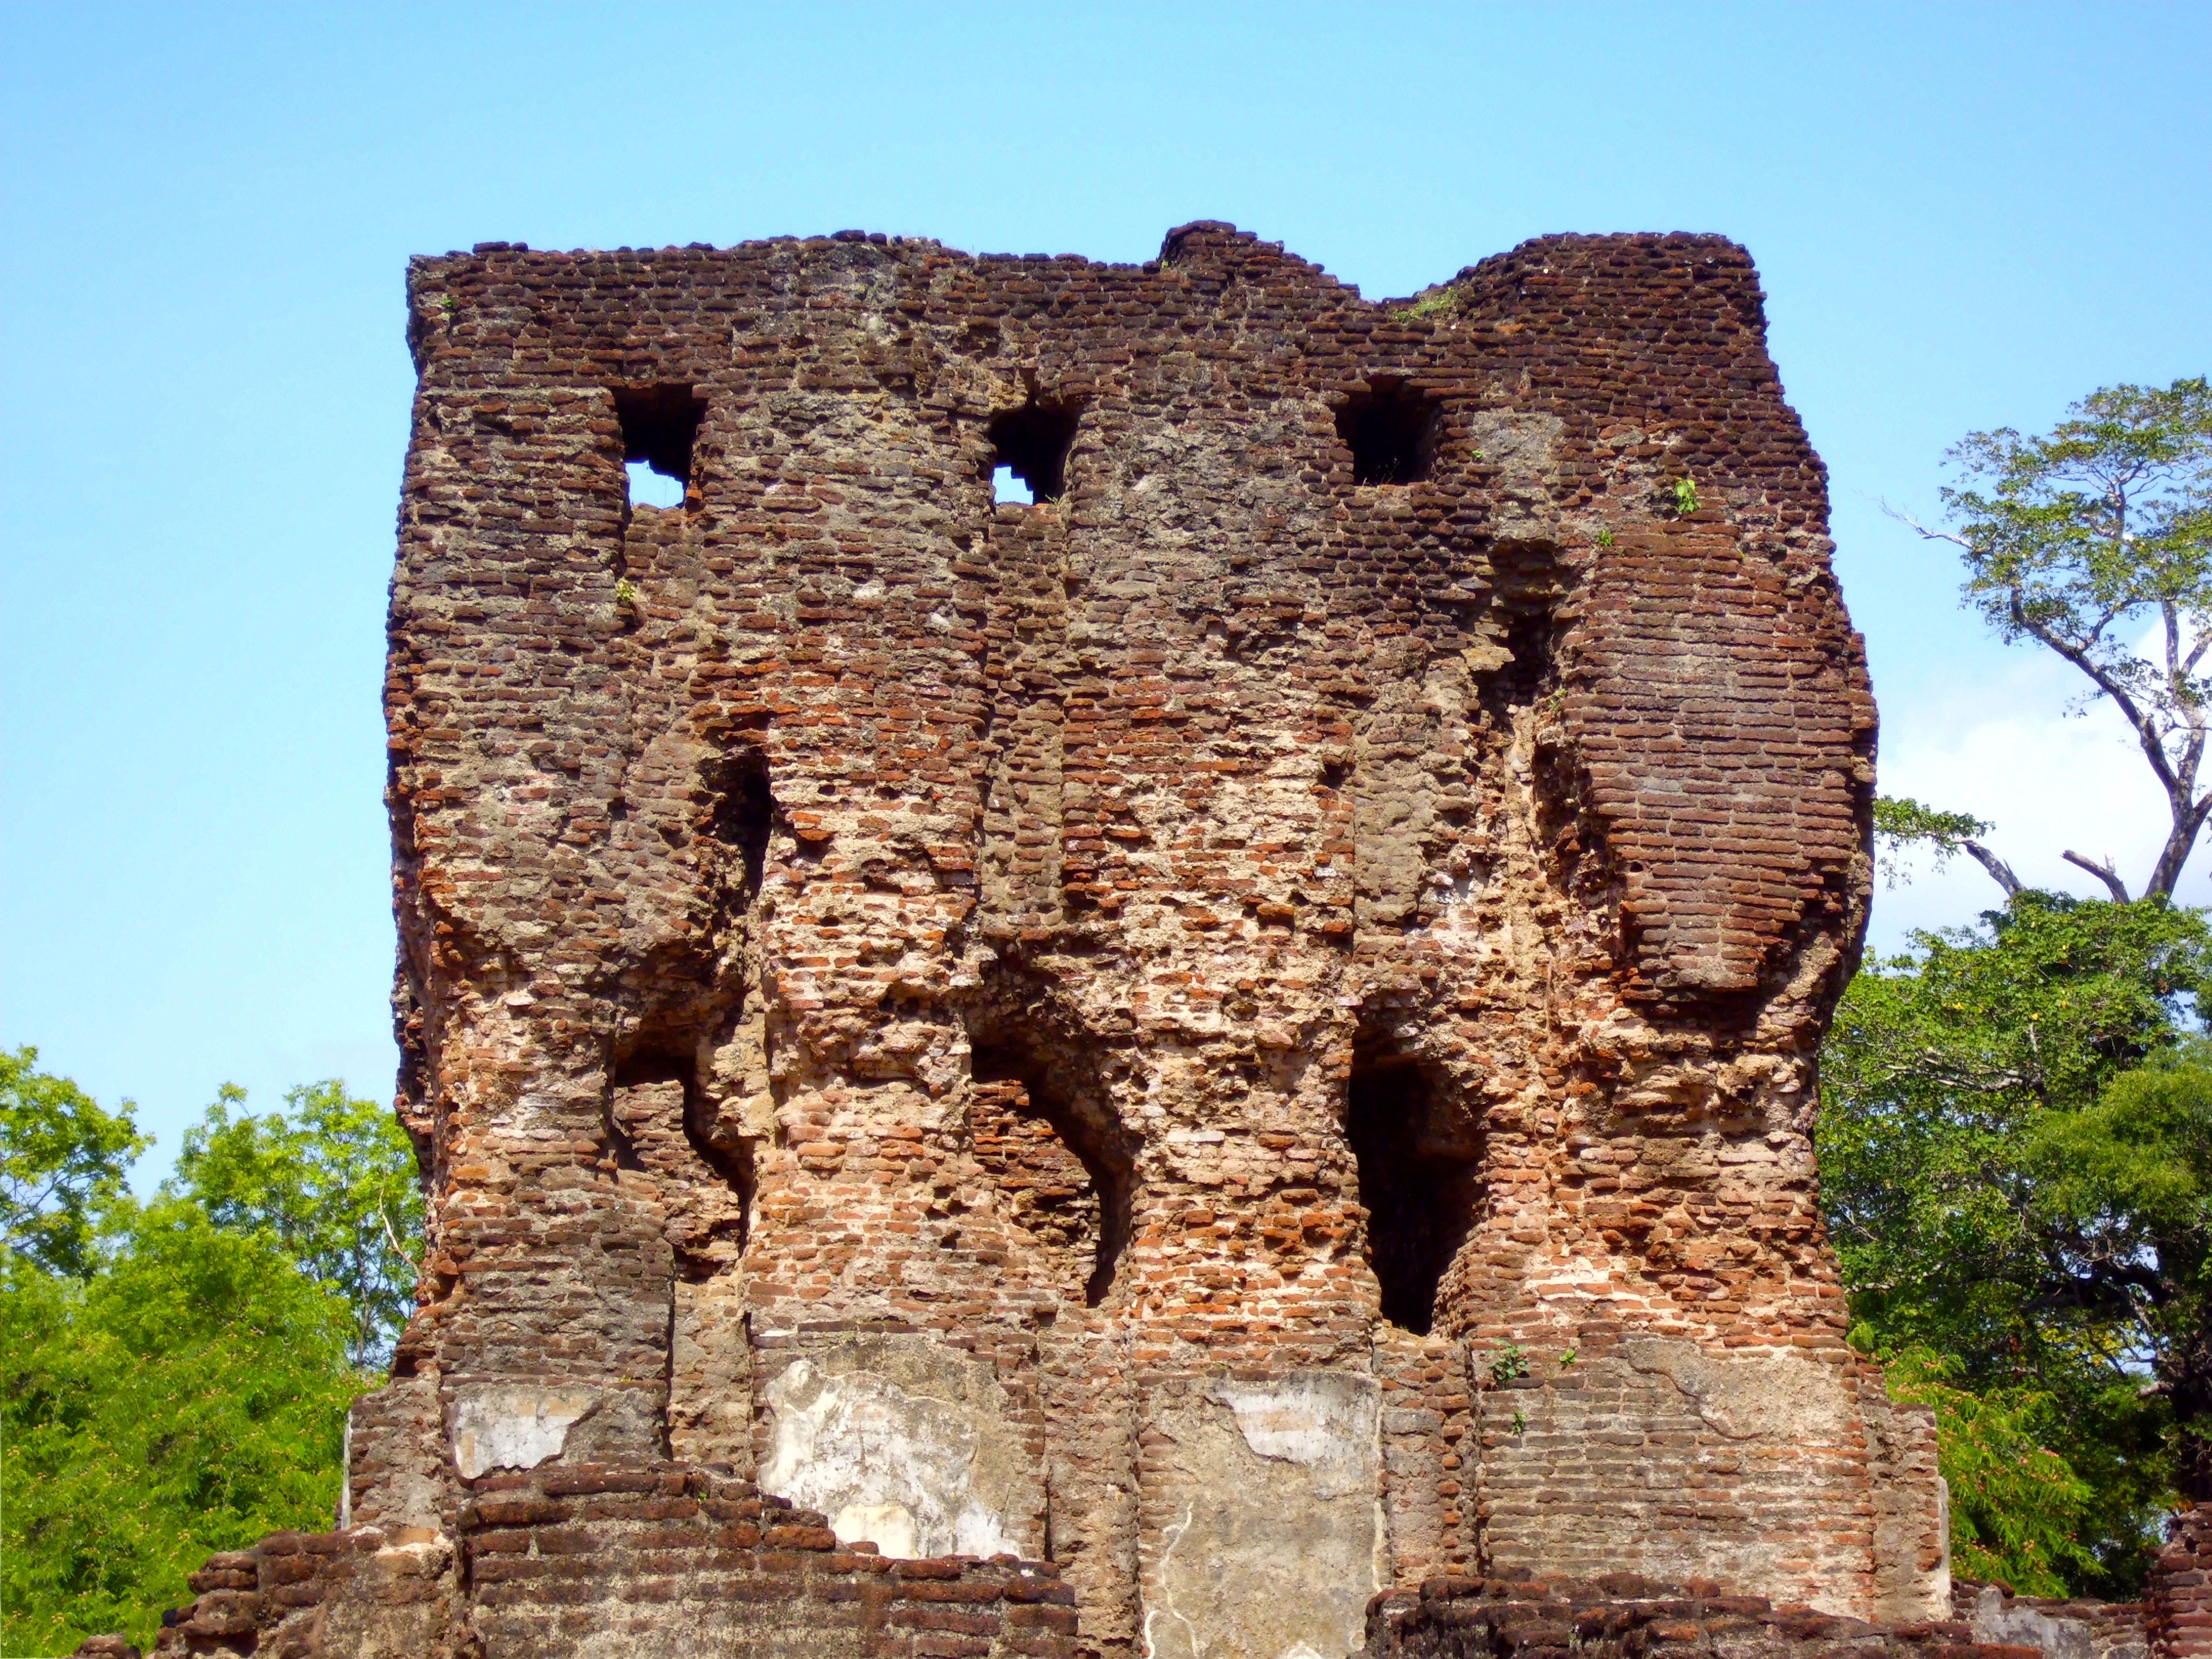
rock, building, formation, arch, castle, landmark, fortification, place of worship, temple, ruins, monastery, sri lanka, buddhist temple, archaeological site, unesco world heritage site, historic site, ancient history, anurathapura